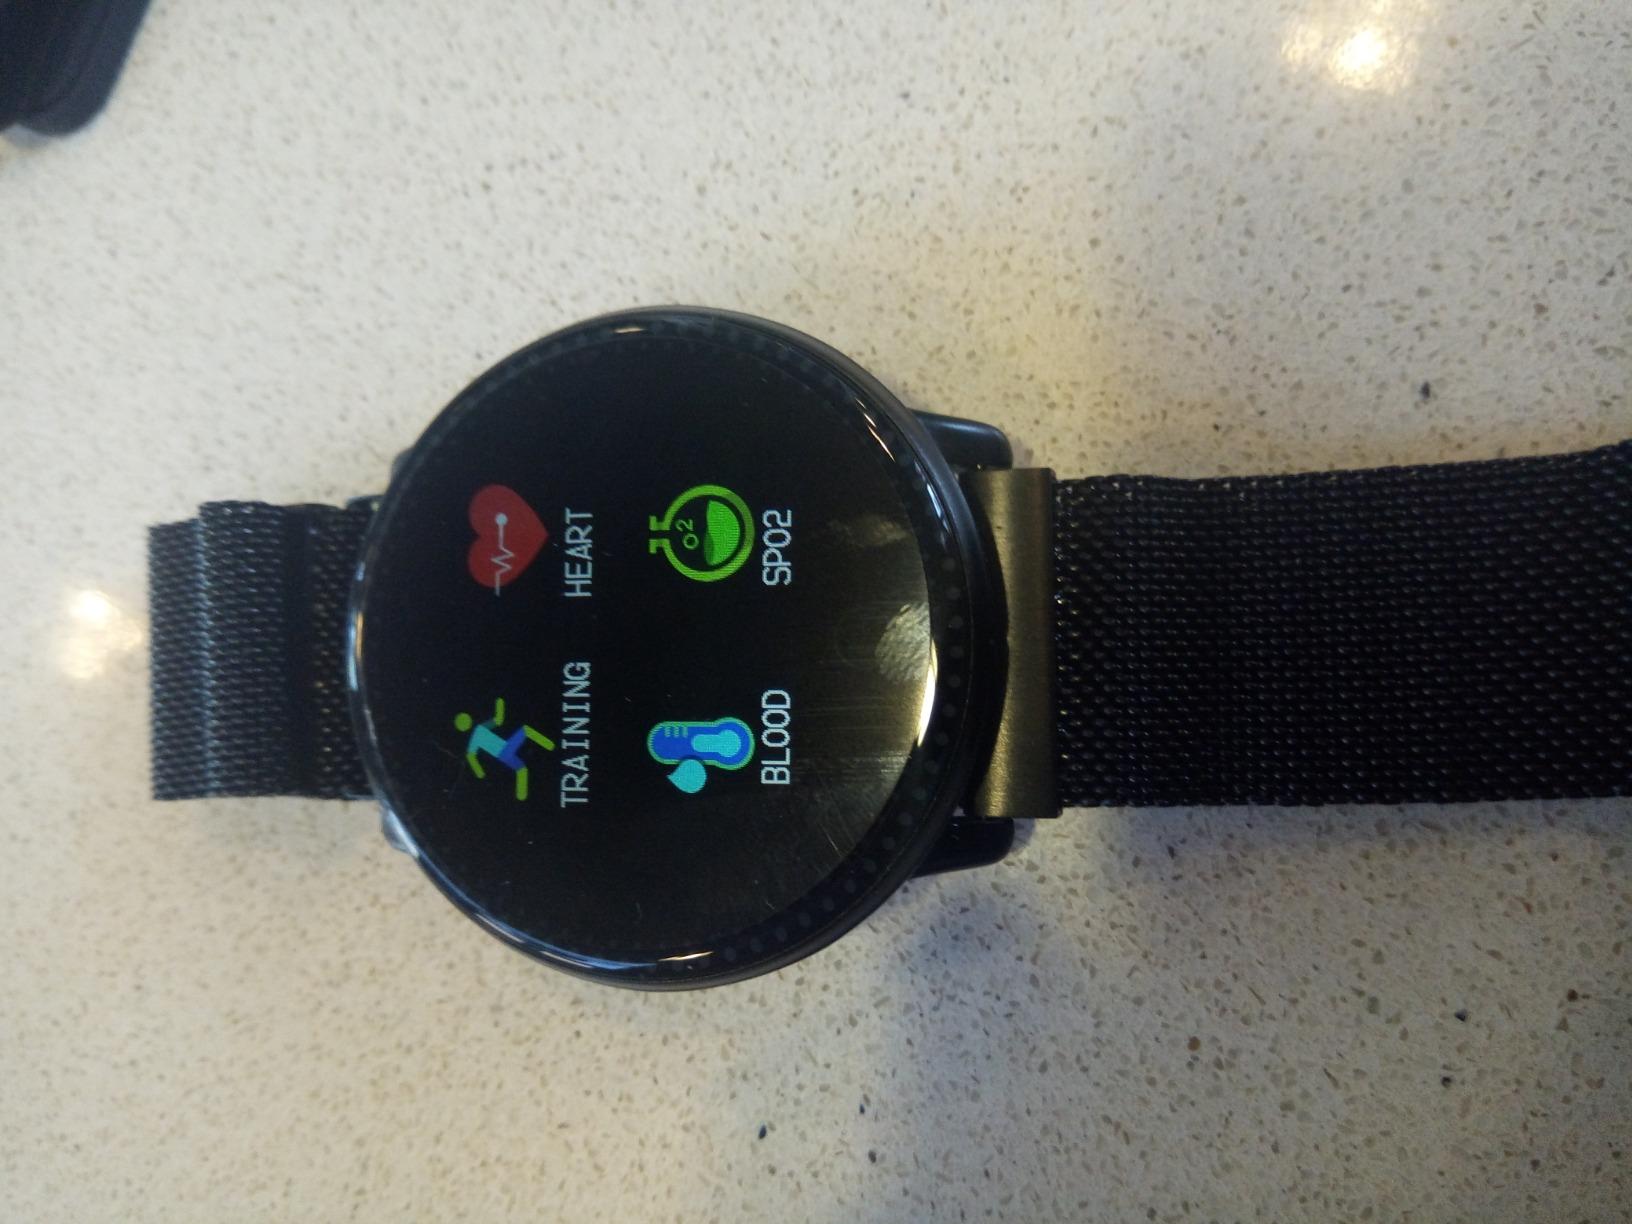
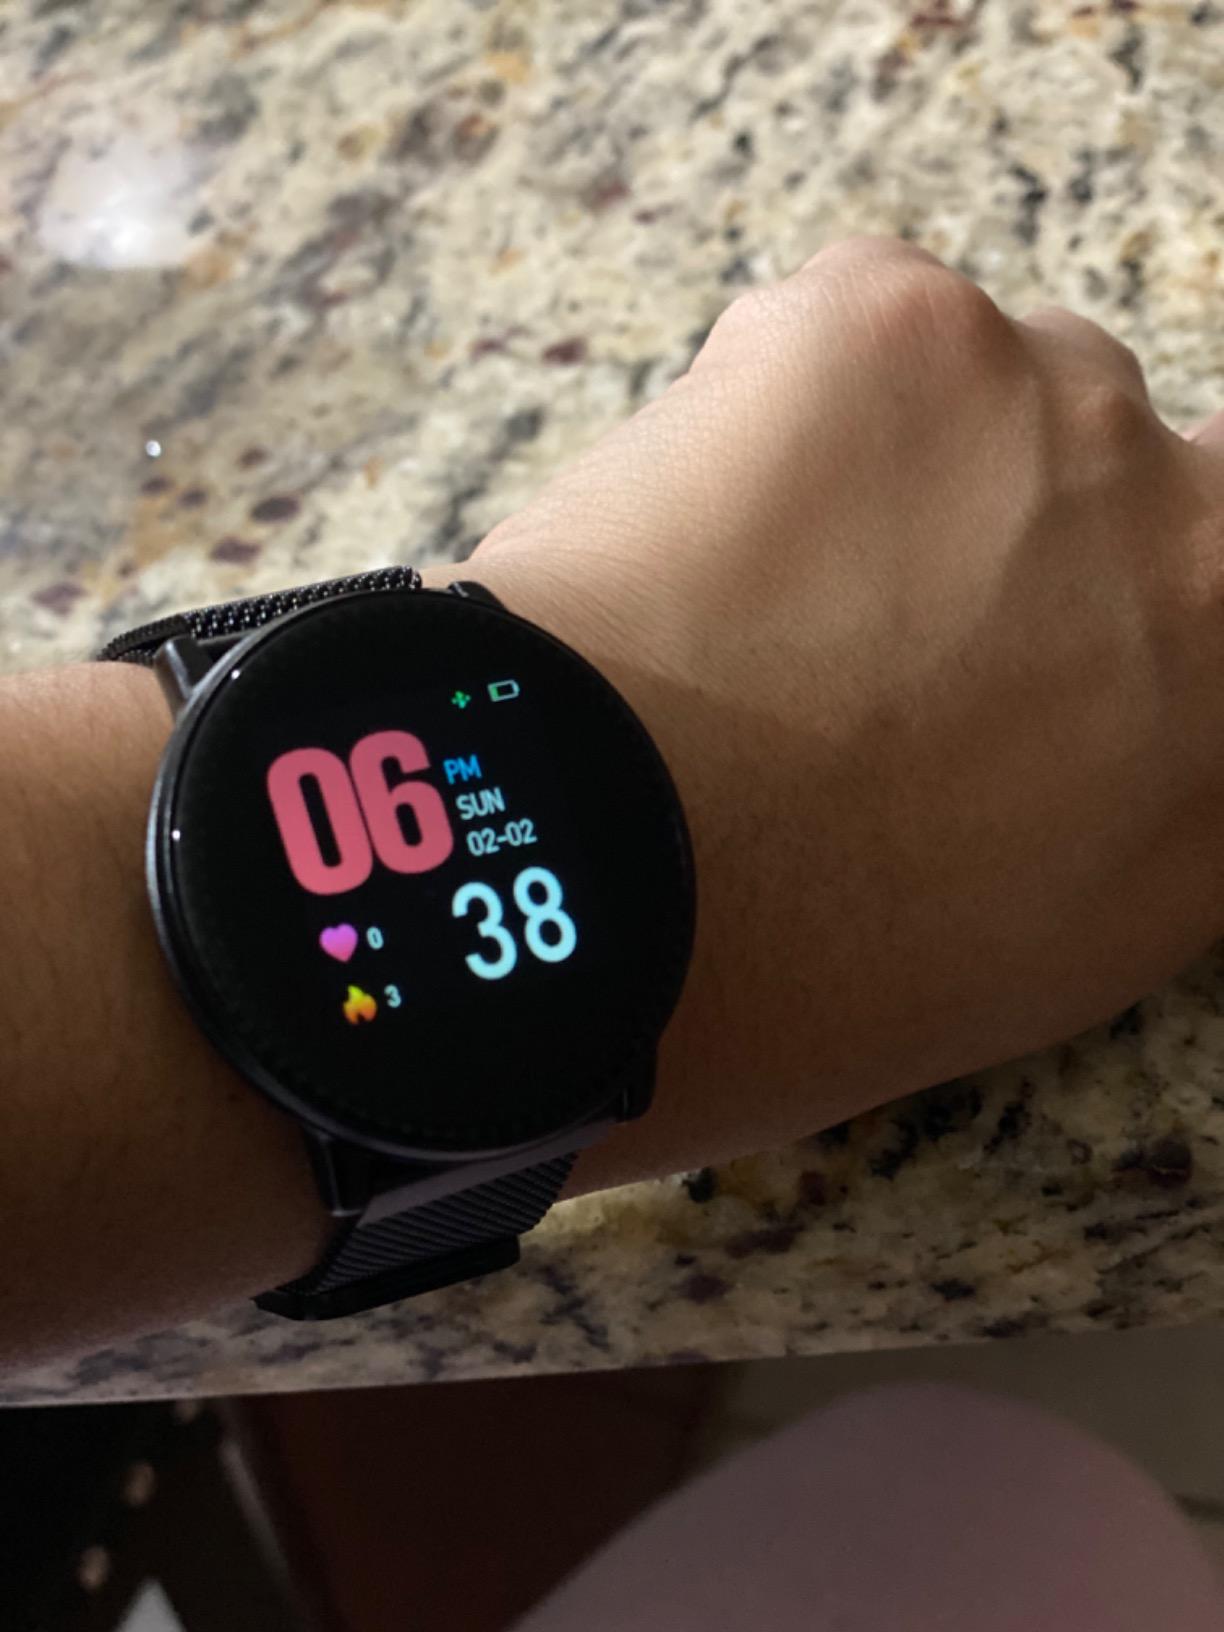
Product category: smartwatch
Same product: yes